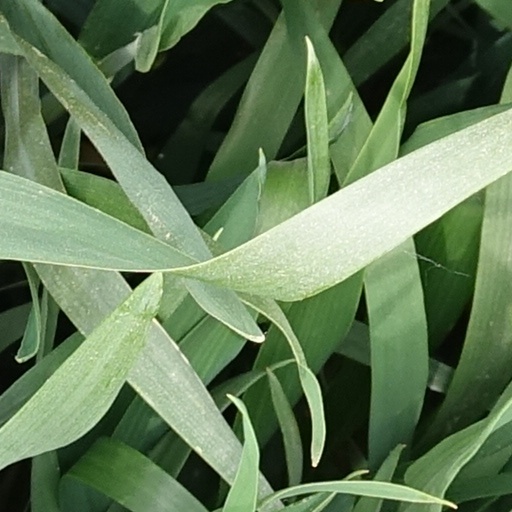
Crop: wheat